Rambhadracharya's literary style

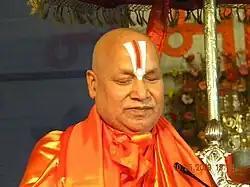
Rambhadracharya delivering a sermon in Moradabad, Uttar Pradesh

Jagadguru Ramanandacharya Swami Rambhadracharya is a Hindu religious leader, Sanskrit scholar and "Katha" artist based in Chitrakoot, India. Rambhadracharya is a spontaneous poet and writer in Sanskrit, Hindi, Awadhi, Maithili, and several other languages. He has authored more than 100 books and 50 papers, including four epic poems, a Hindi commentary on Tulsidas' "Ramcharitmanas", a Sanskrit commentary in verse on the Ashtadhyayi, and Sanskrit commentaries on the Prasthanatrayi scriptures. He is regarded as one of the greatest authorities on Tulsidas in India, and is the editor of a critical edition of the Ramcharitmanas.